Rakthasakshikal Sindabad

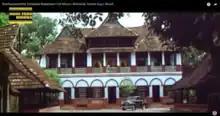
Parthasarthy (Jagannatha Varma) home is the Alummootil meda in the movie. Divan Sir CP is welcomed in to the Alummoottil Meda. The meda in the movie is also the seat of the Brahmana Sabha.

The film is based on the Punnapra-Vayalar agitation and was criticised for not doing justice to the history.